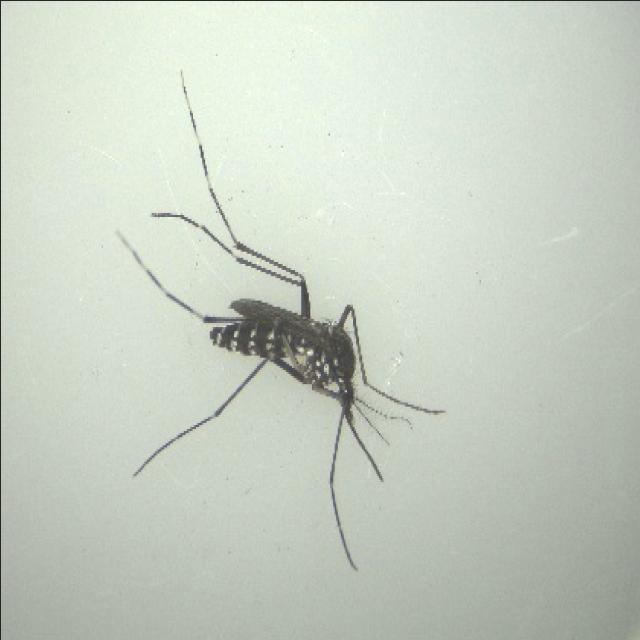
Species: aedes_albopictus